Virakesari

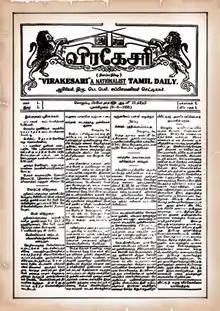
The First Page of Virakesari in 1930

The first edition was published on 6 August 1930 under the masthead "Virakesari" meaning "Victorious Lion" . Subramanian guided the publication for over 20 years, during which the publication focused on the rights and grievances of the Plantation workers, capturing the attention of the Tamil speaking population. Today, this newspaper is the most widely circulated and read newspaper by the entire Tamil speaking population in Sri Lanka.